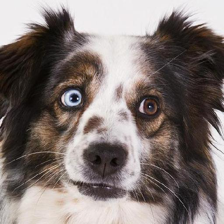
Label: animals